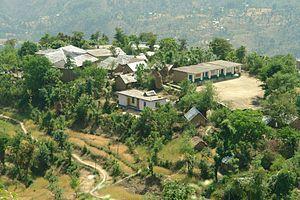
Le District de Mandi est un district de l'état de l'Himachal Pradesh en Inde.